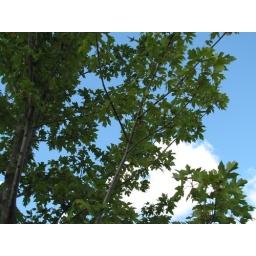
The foliage of a maple tree outside my grandmother's house in Cadillac, MI.